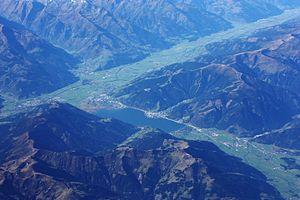
Zell am See est une ville d'Autriche, située dans le Land de Salzbourg. Elle est bordée par le Zeller See, et constitue le centre administratif du district de Zell am See.